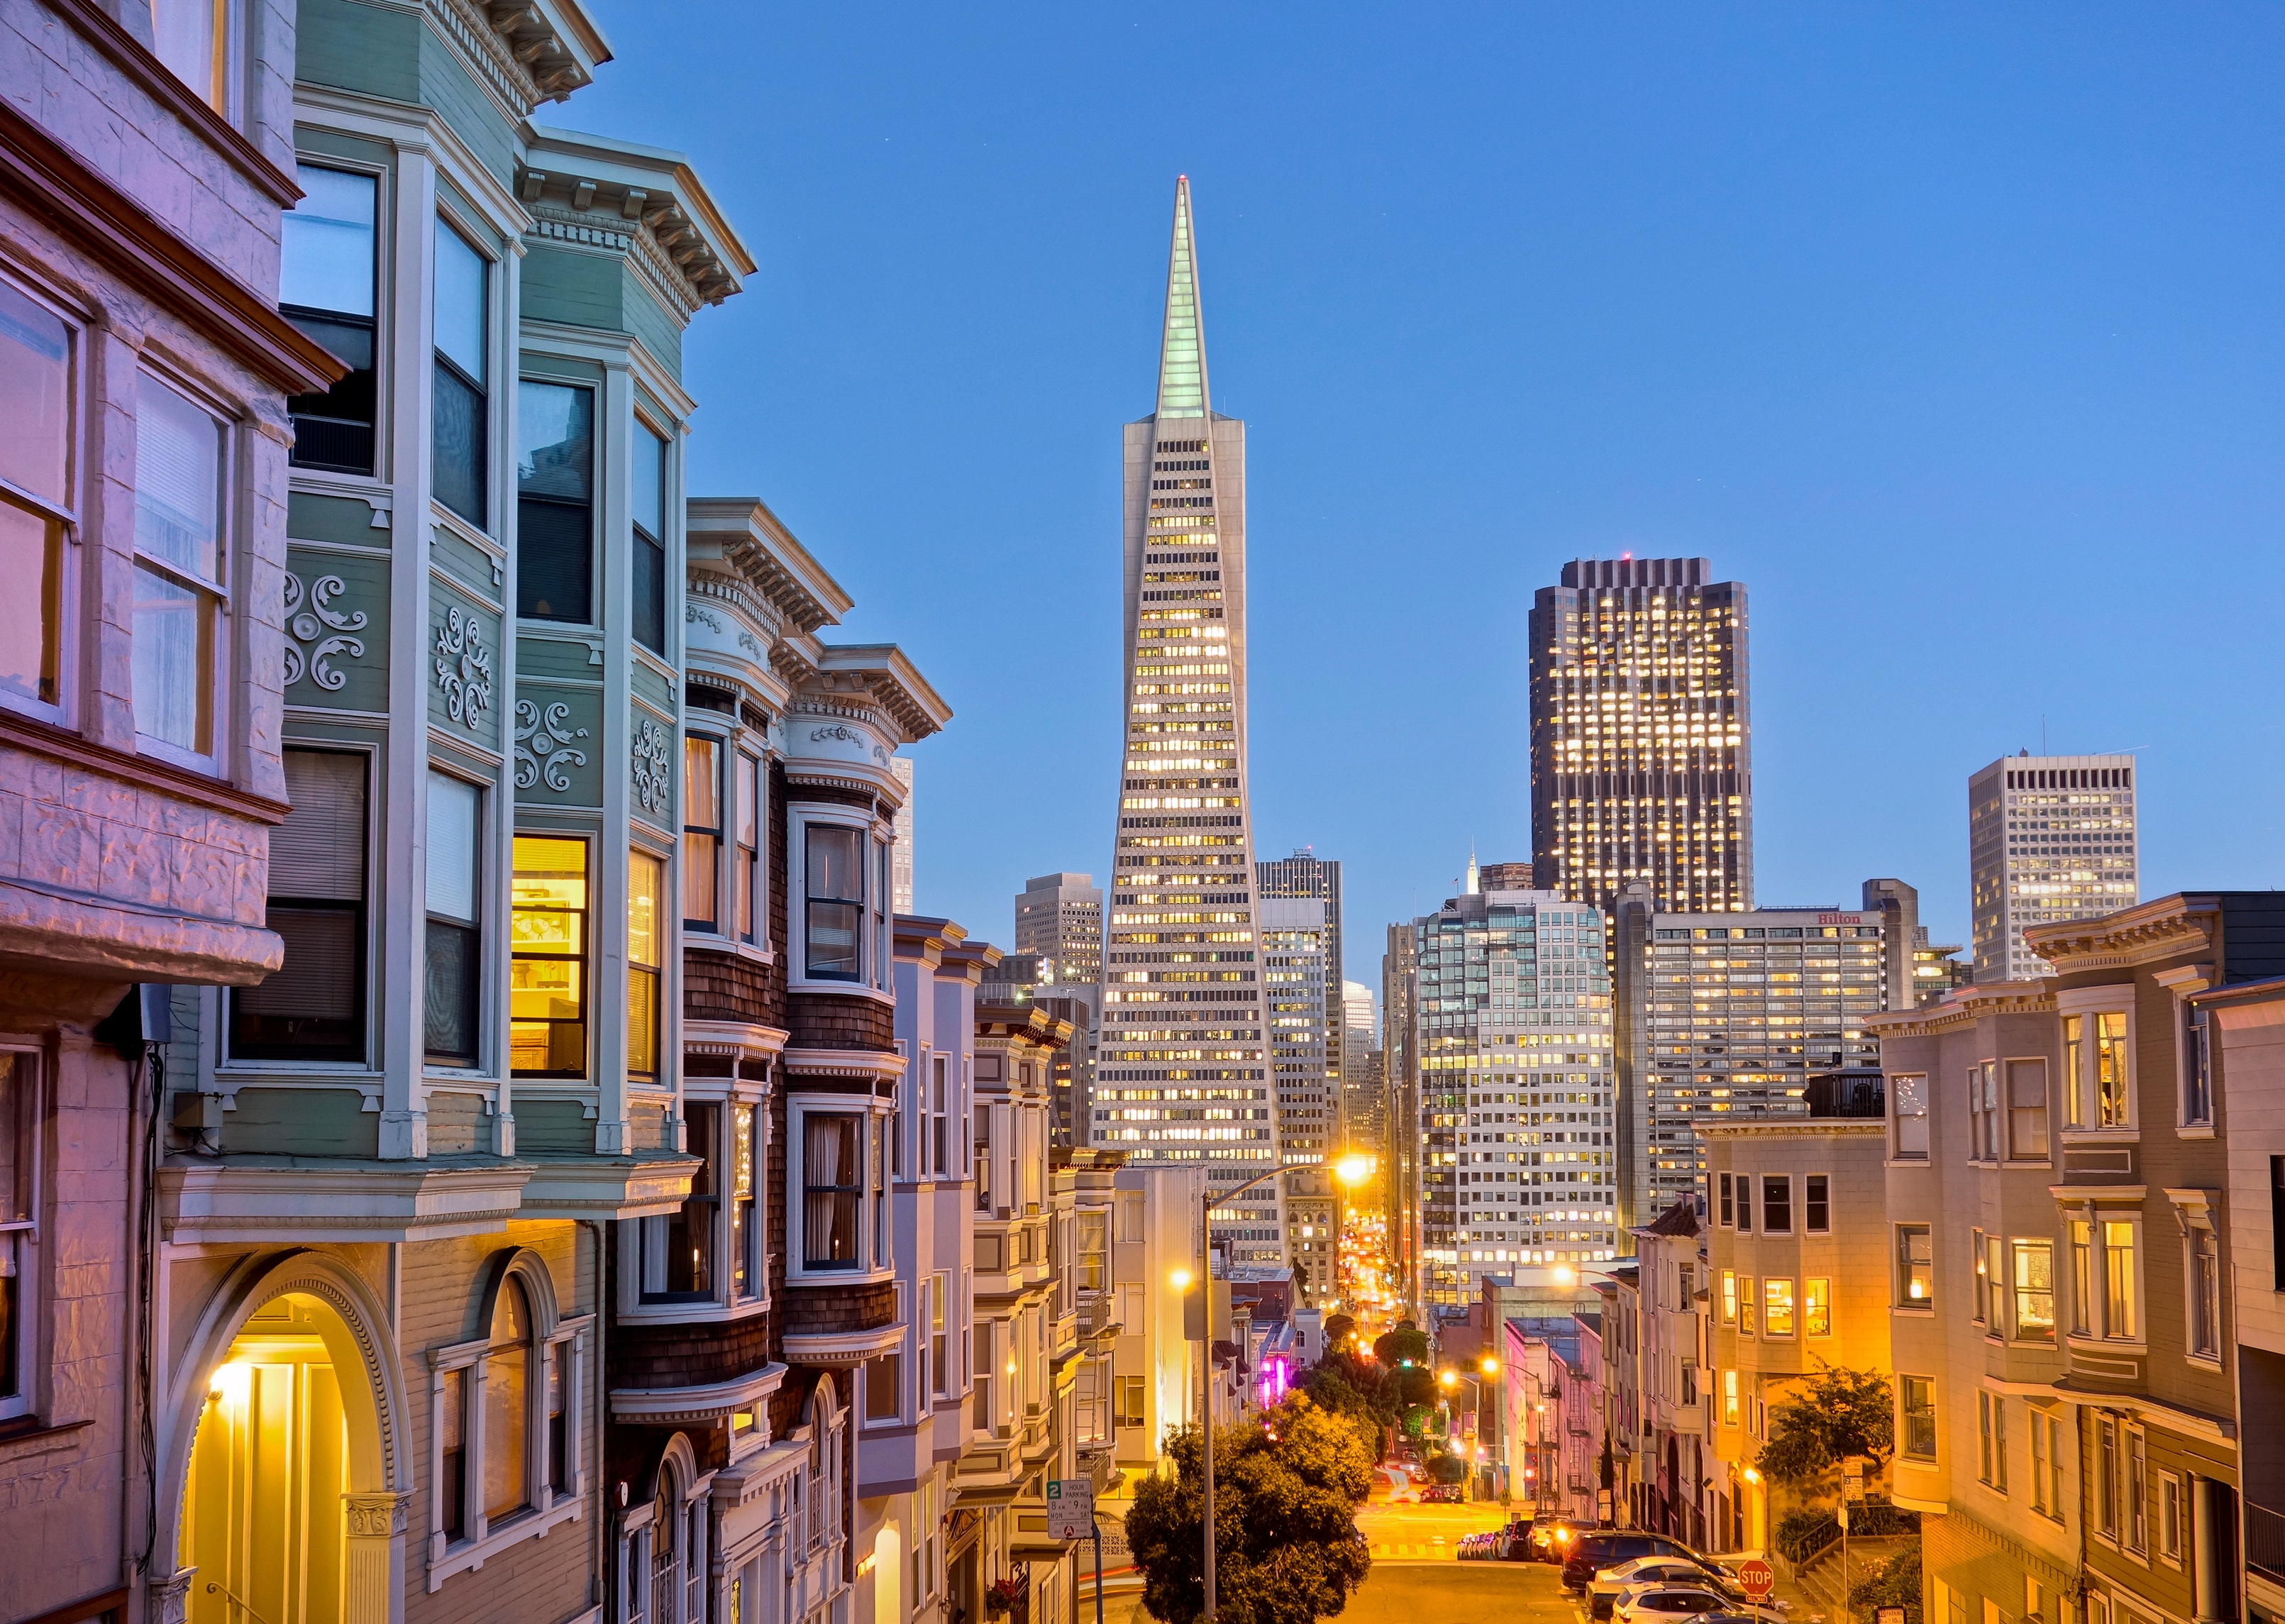
skyline, town, city, skyscraper, cityscape, downtown, evening, plaza, landmark, facade, metropolis, neighbourhood, urban area, geographical feature, human settlement, metropolitan area